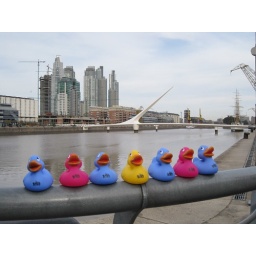
The ducks in front of the woman's bridge in Buenos Aires in Argentina with the LaSER South America trip.